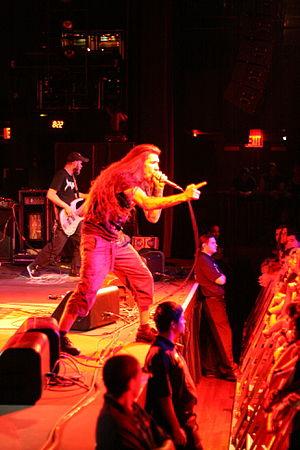
Soilent Green est un groupe de grindcore et sludge metal américain, originaire de La Nouvelle-Orléans et de la Louisiane. Leur style particulier s'apparente au deathgrind avec des touches de sludge metal, de punk voire de rock sudiste.